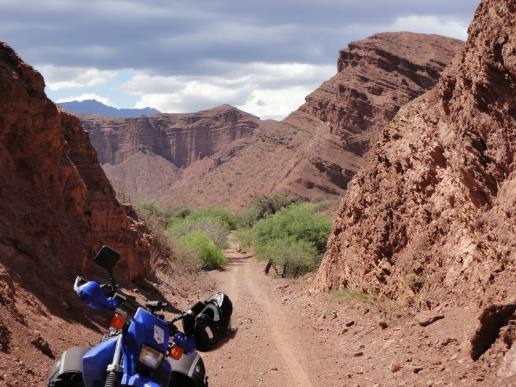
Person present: No